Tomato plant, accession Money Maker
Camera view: vertical (180 deg); turntable rotation: 150 degrees
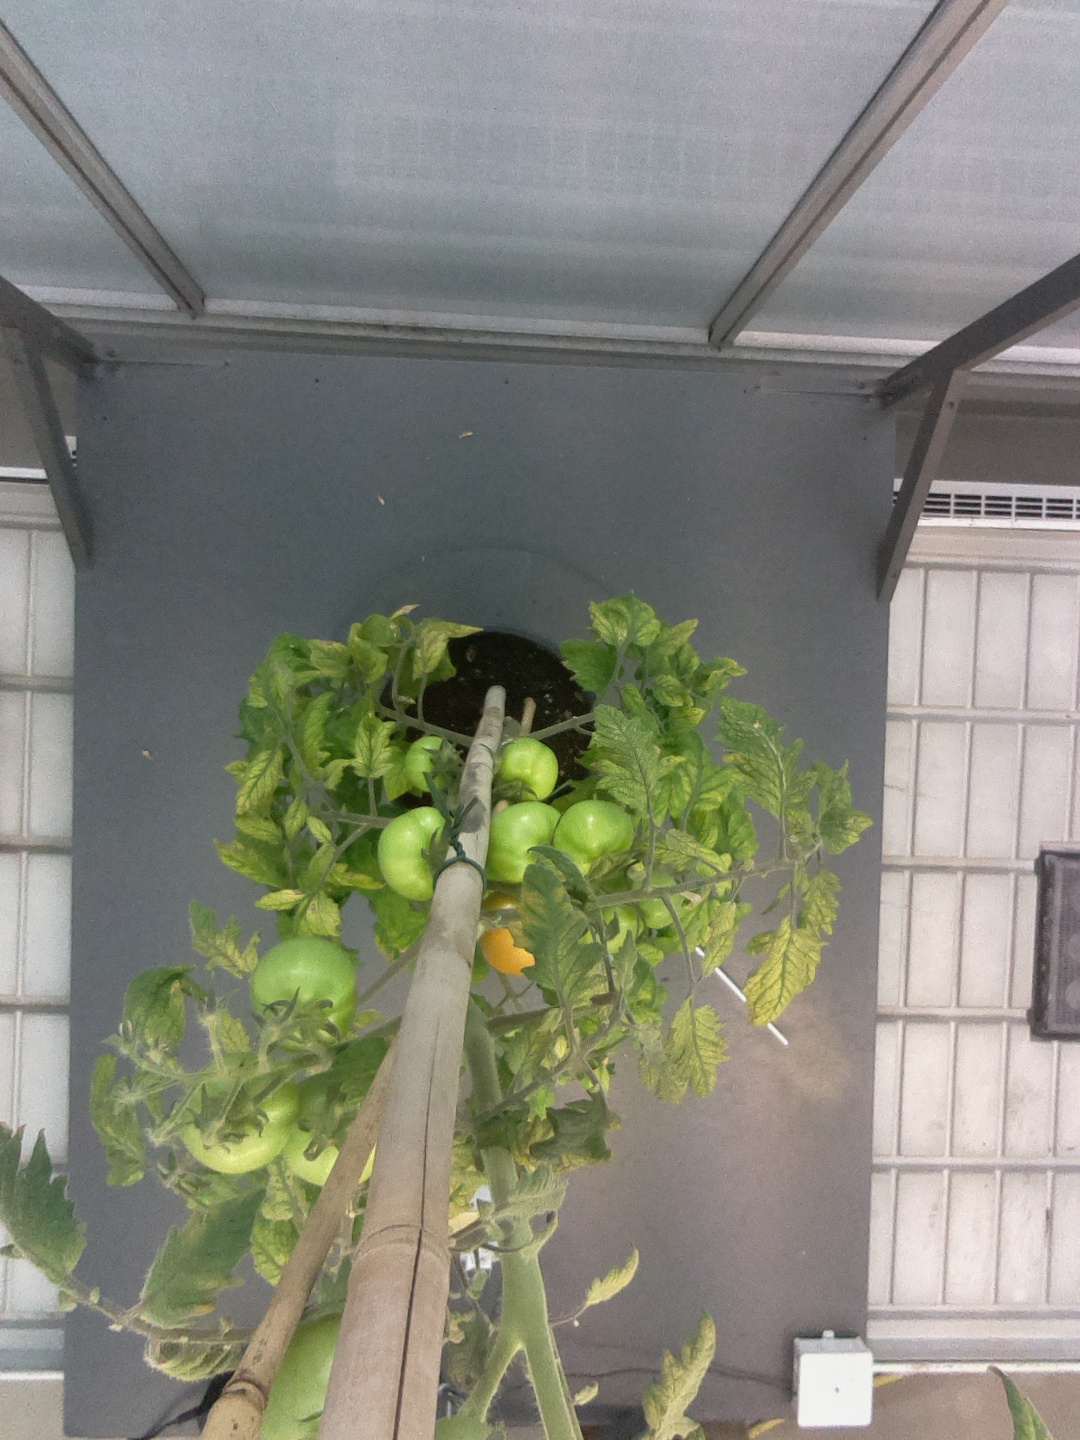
BBCH growth stage 79: 90% -100% of final fruit size